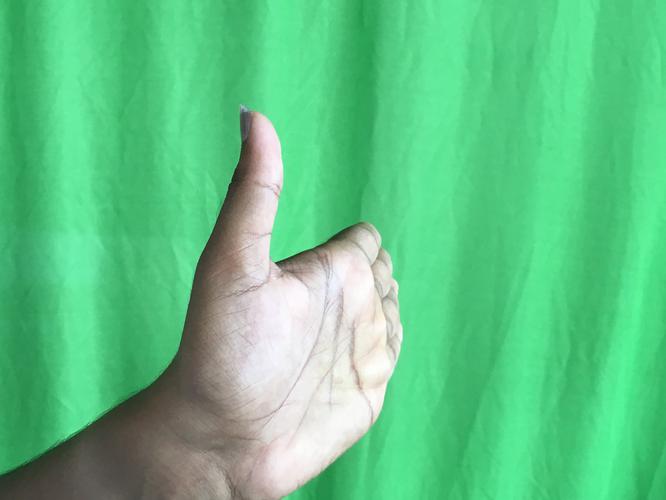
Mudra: Ardhachandran
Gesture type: single_hand